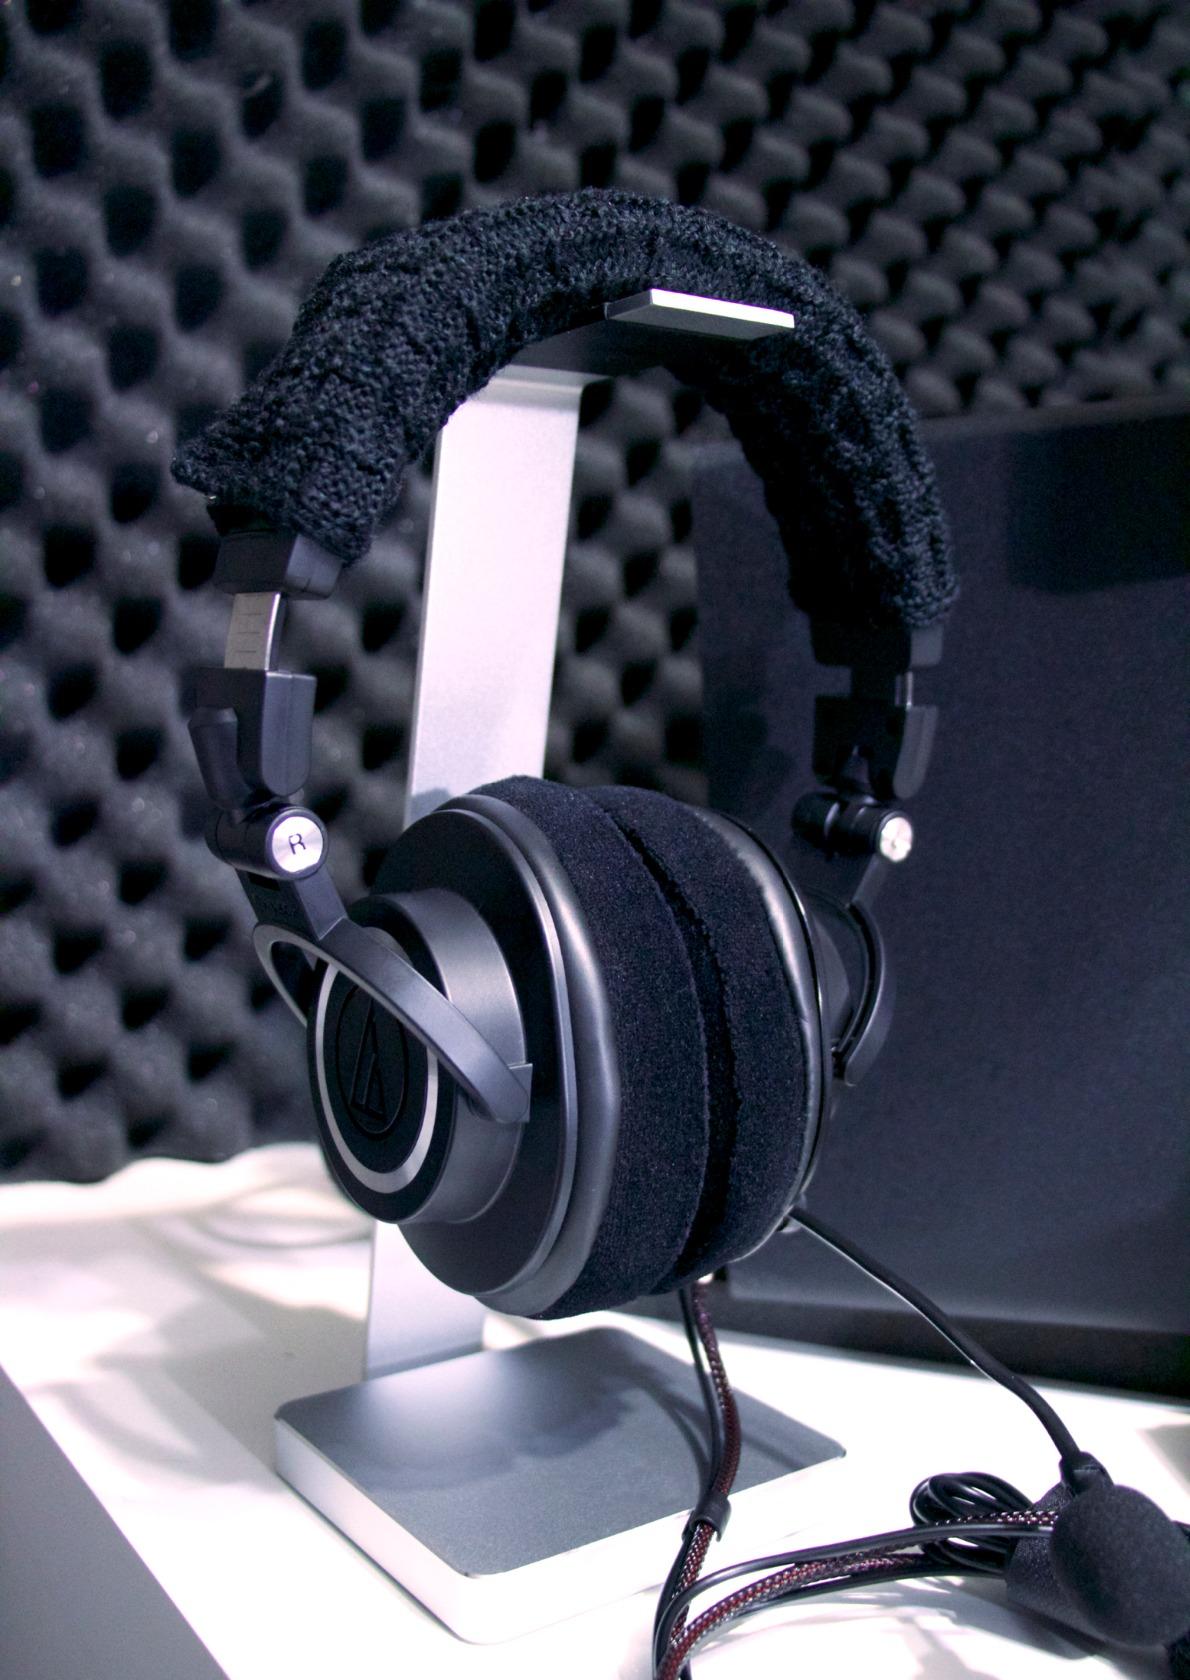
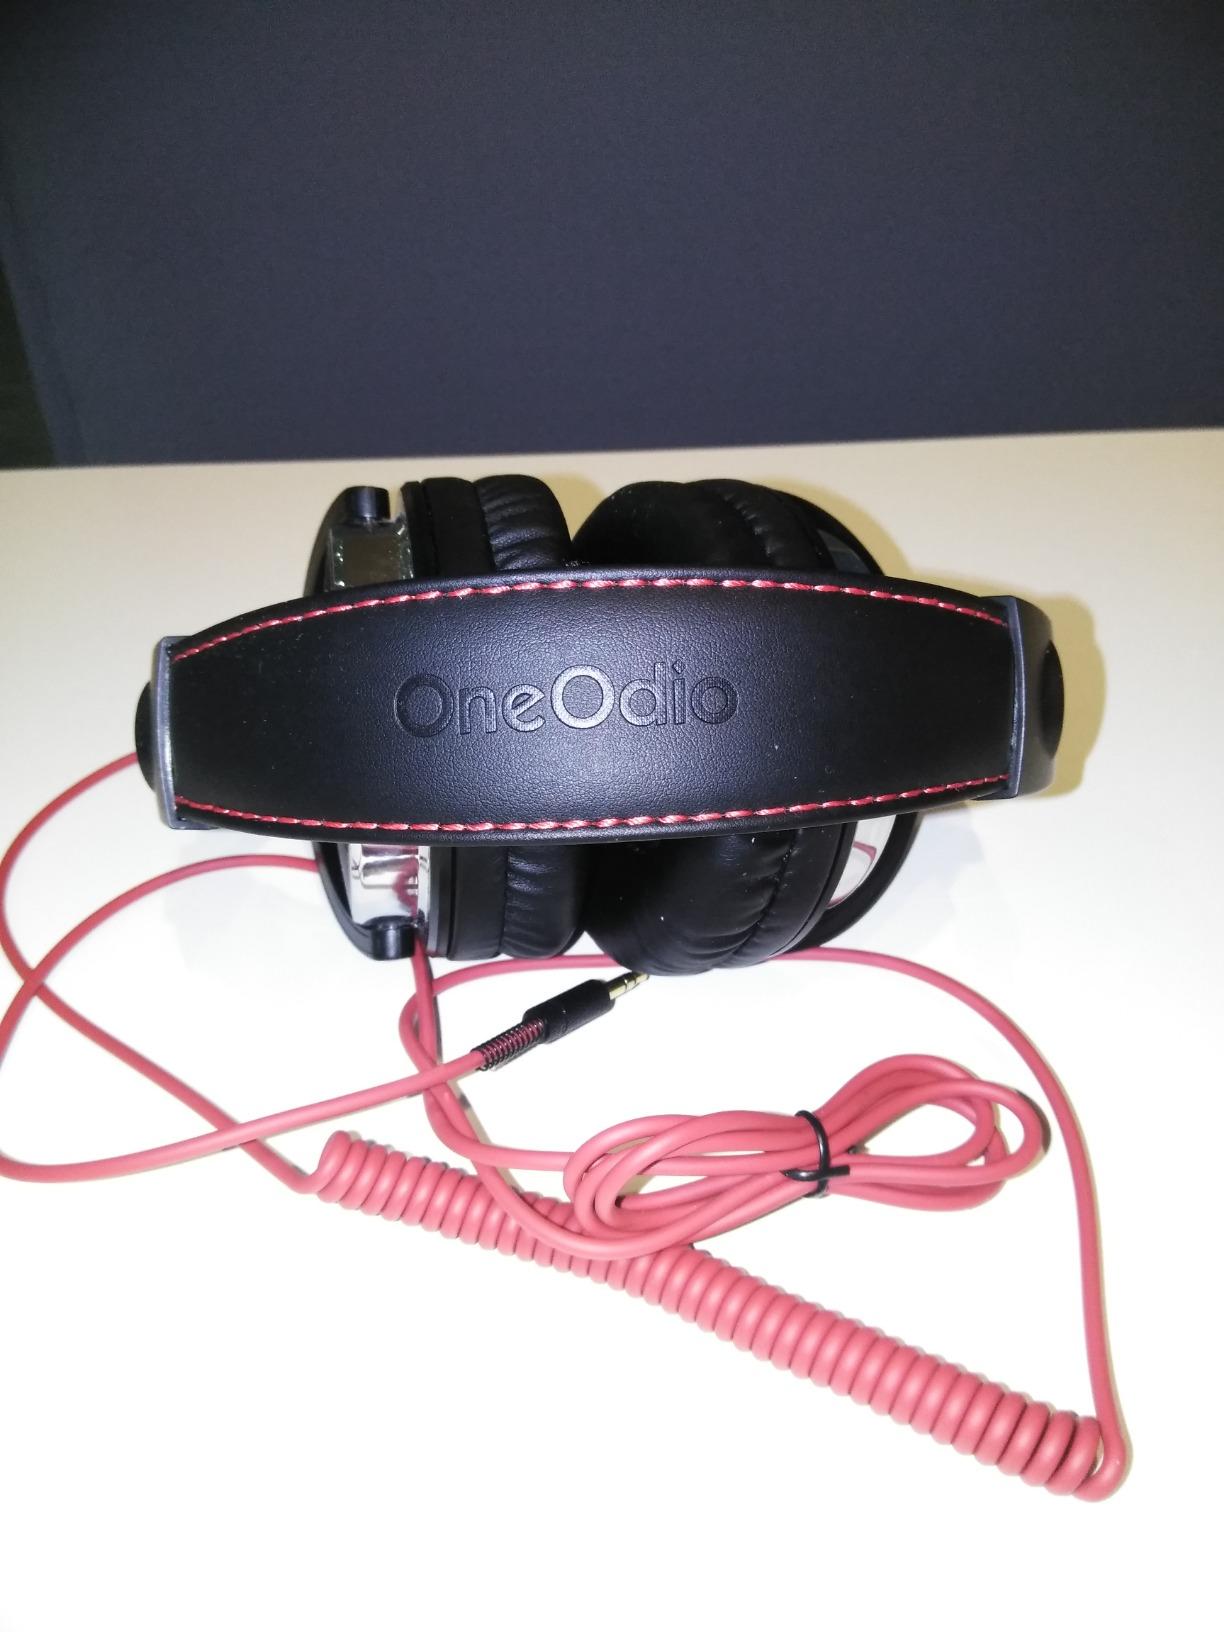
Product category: headphones
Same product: no